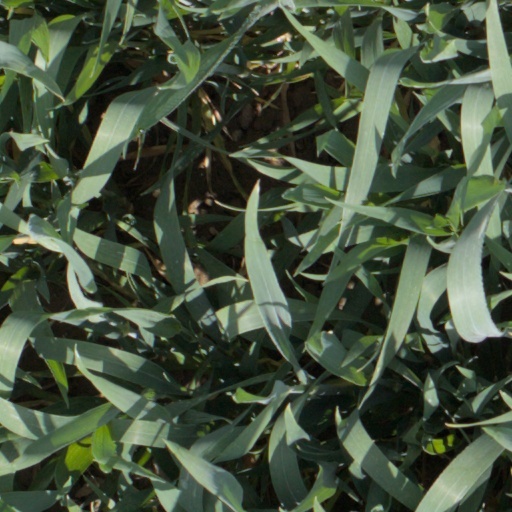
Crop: wheat